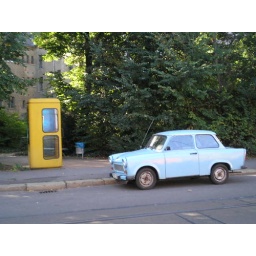
in west germany the yellow phone boxes were replaced with pink ones in the early nineties...